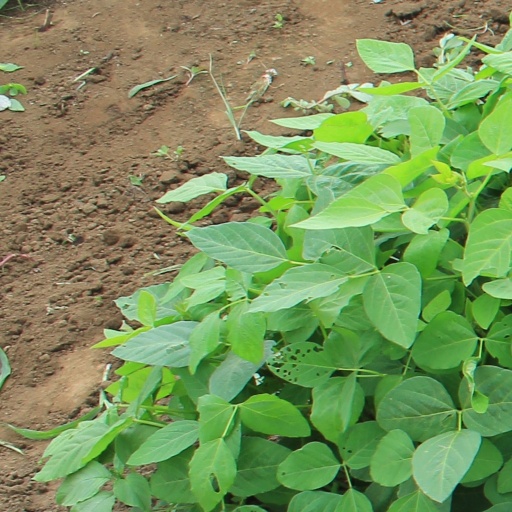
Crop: soybean